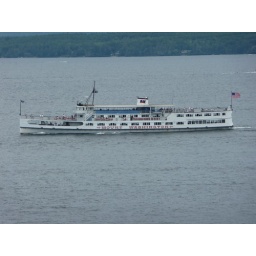
The view across the lake from the balcony of the house in New Hampshire.